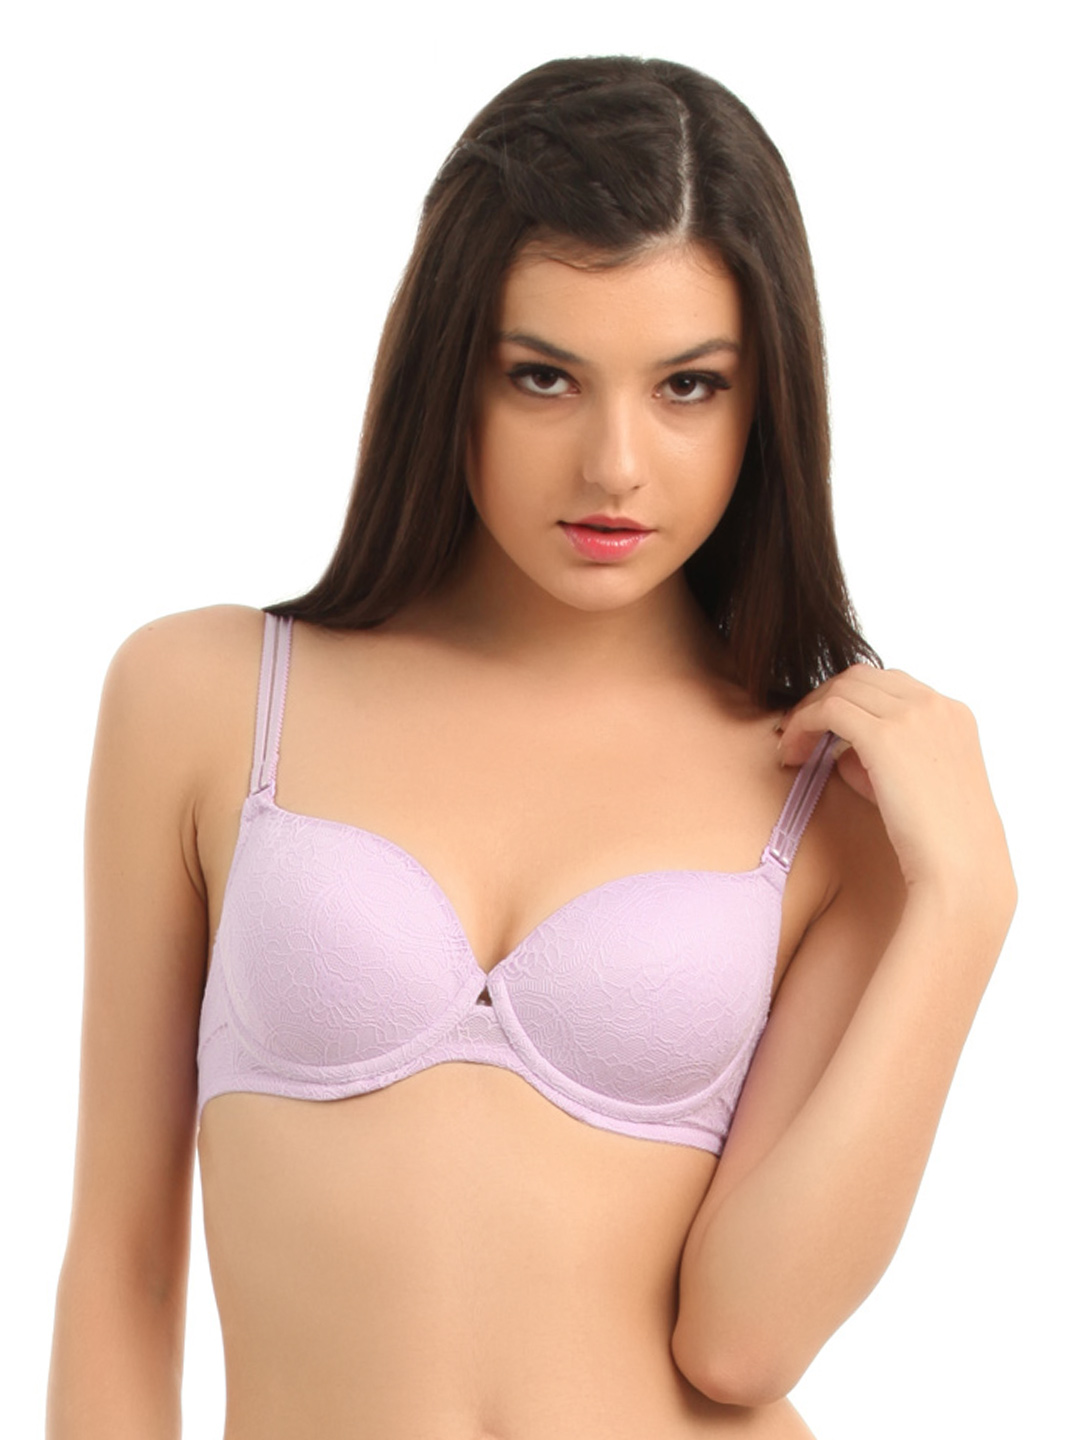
Enamor Lavender Smooth Bra
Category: Apparel / Innerwear / Bra
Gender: Women
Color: Lavender
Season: Summer 2017
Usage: Casual